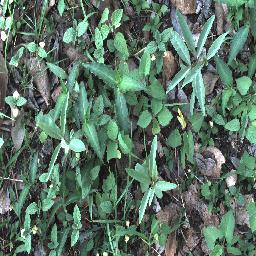
Label: rubber_vine